The Flirtation of Girls

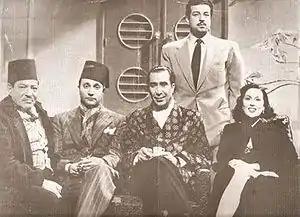
Anwar Wagdi Naguib el-Rihani Mohammed Abdel Wahab Youssef Wahbi Leila Mourad

Ghazal Al Banat is a 1949 Egyptian film. It is Naguib Al Rihani's last film and was shown in cinemas after his death. "Ghazal Al Banat" was also the last appearance of Mohamed Abdel Wahab in film. The film was produced by Anwar Wagdi, who was married to the female lead, Laila Mourad.